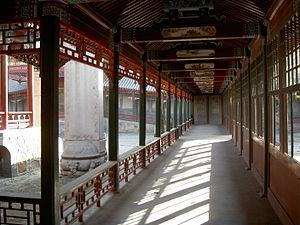
Le temple du nuage blanc est un temple taoïste situé dans le district de Xicheng à Pékin, Chine. Considéré comme l'une des trois « Grandes cours ancestrales » de l'École taoïste de la Voie de la Parfaite Complétude, il a le titre de « premier temple sous le Ciel ».